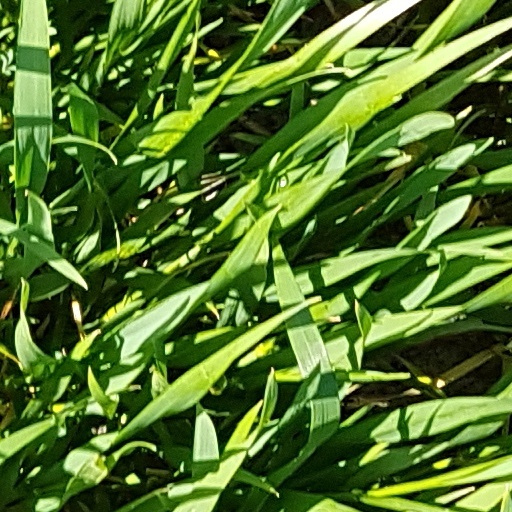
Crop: wheat